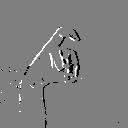
ASL letter: x